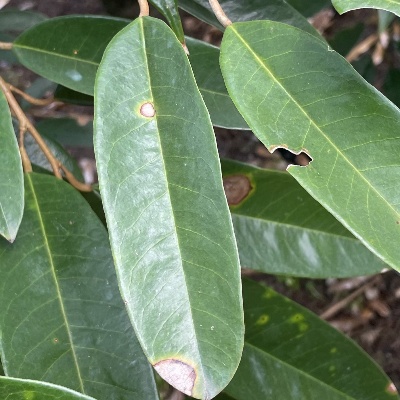
Label: Leaf_Phomopsis